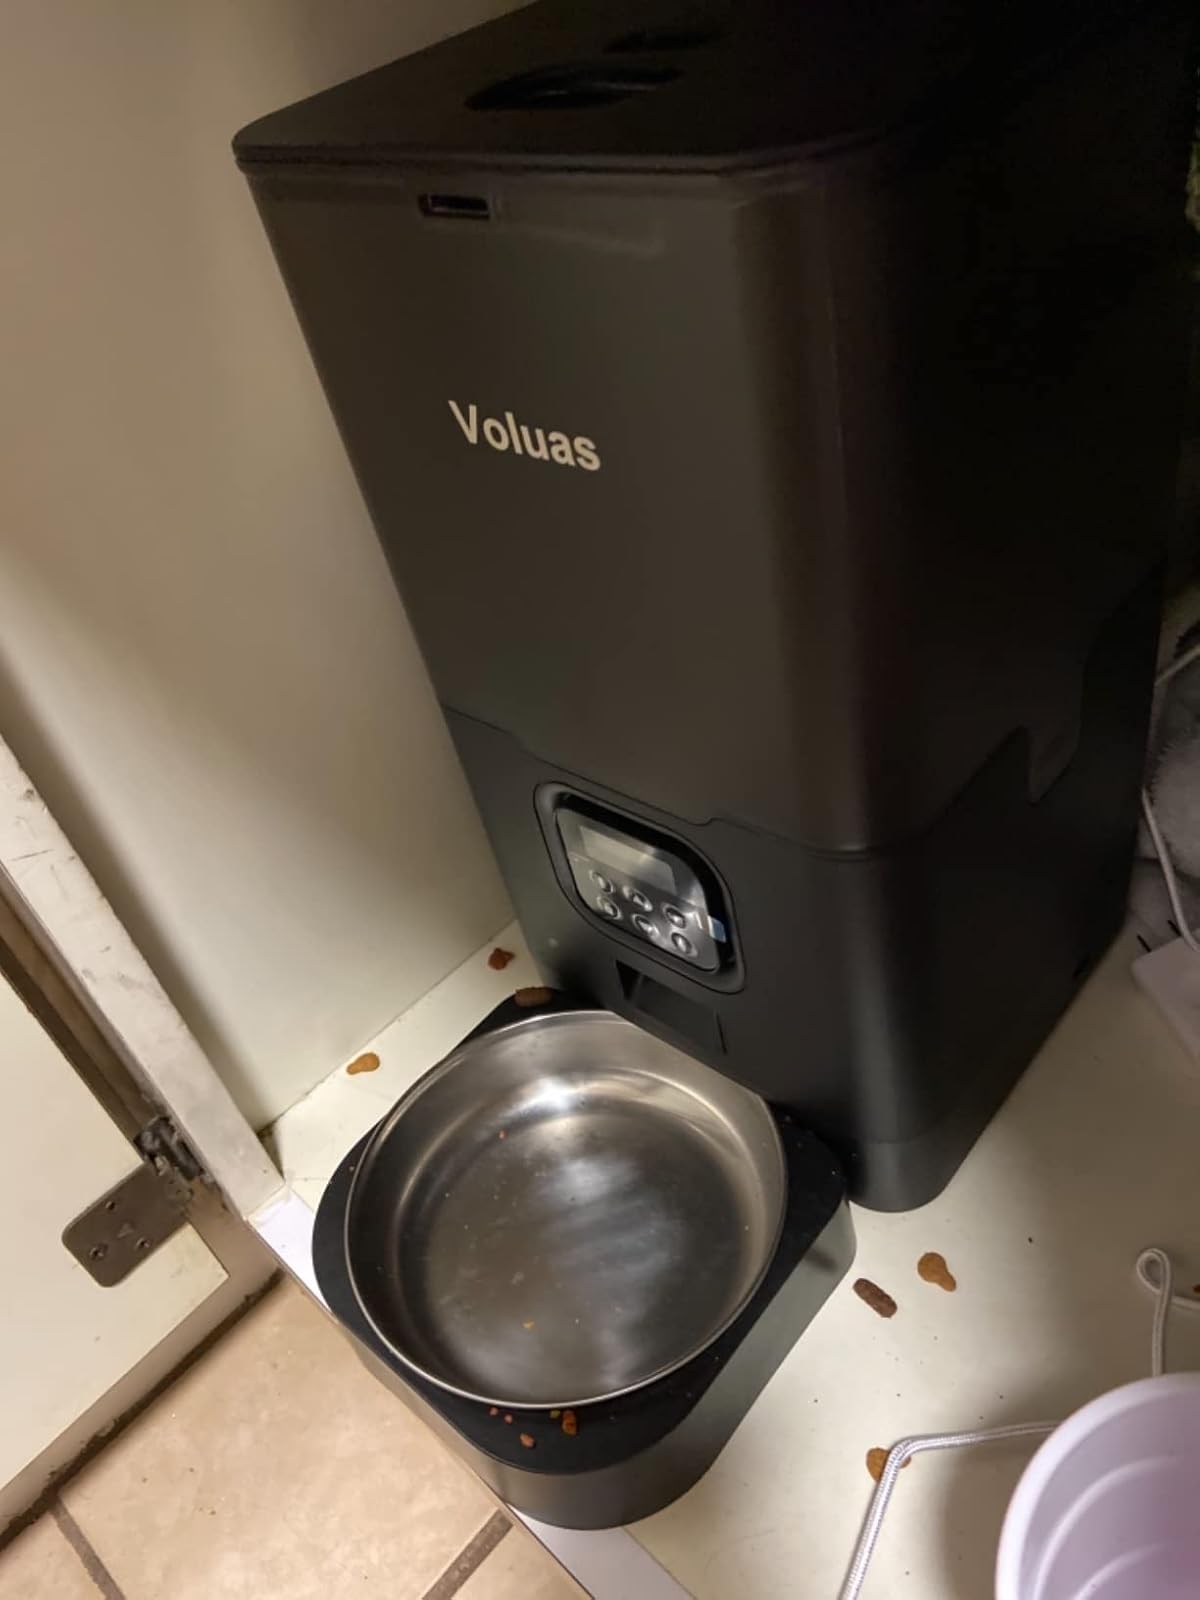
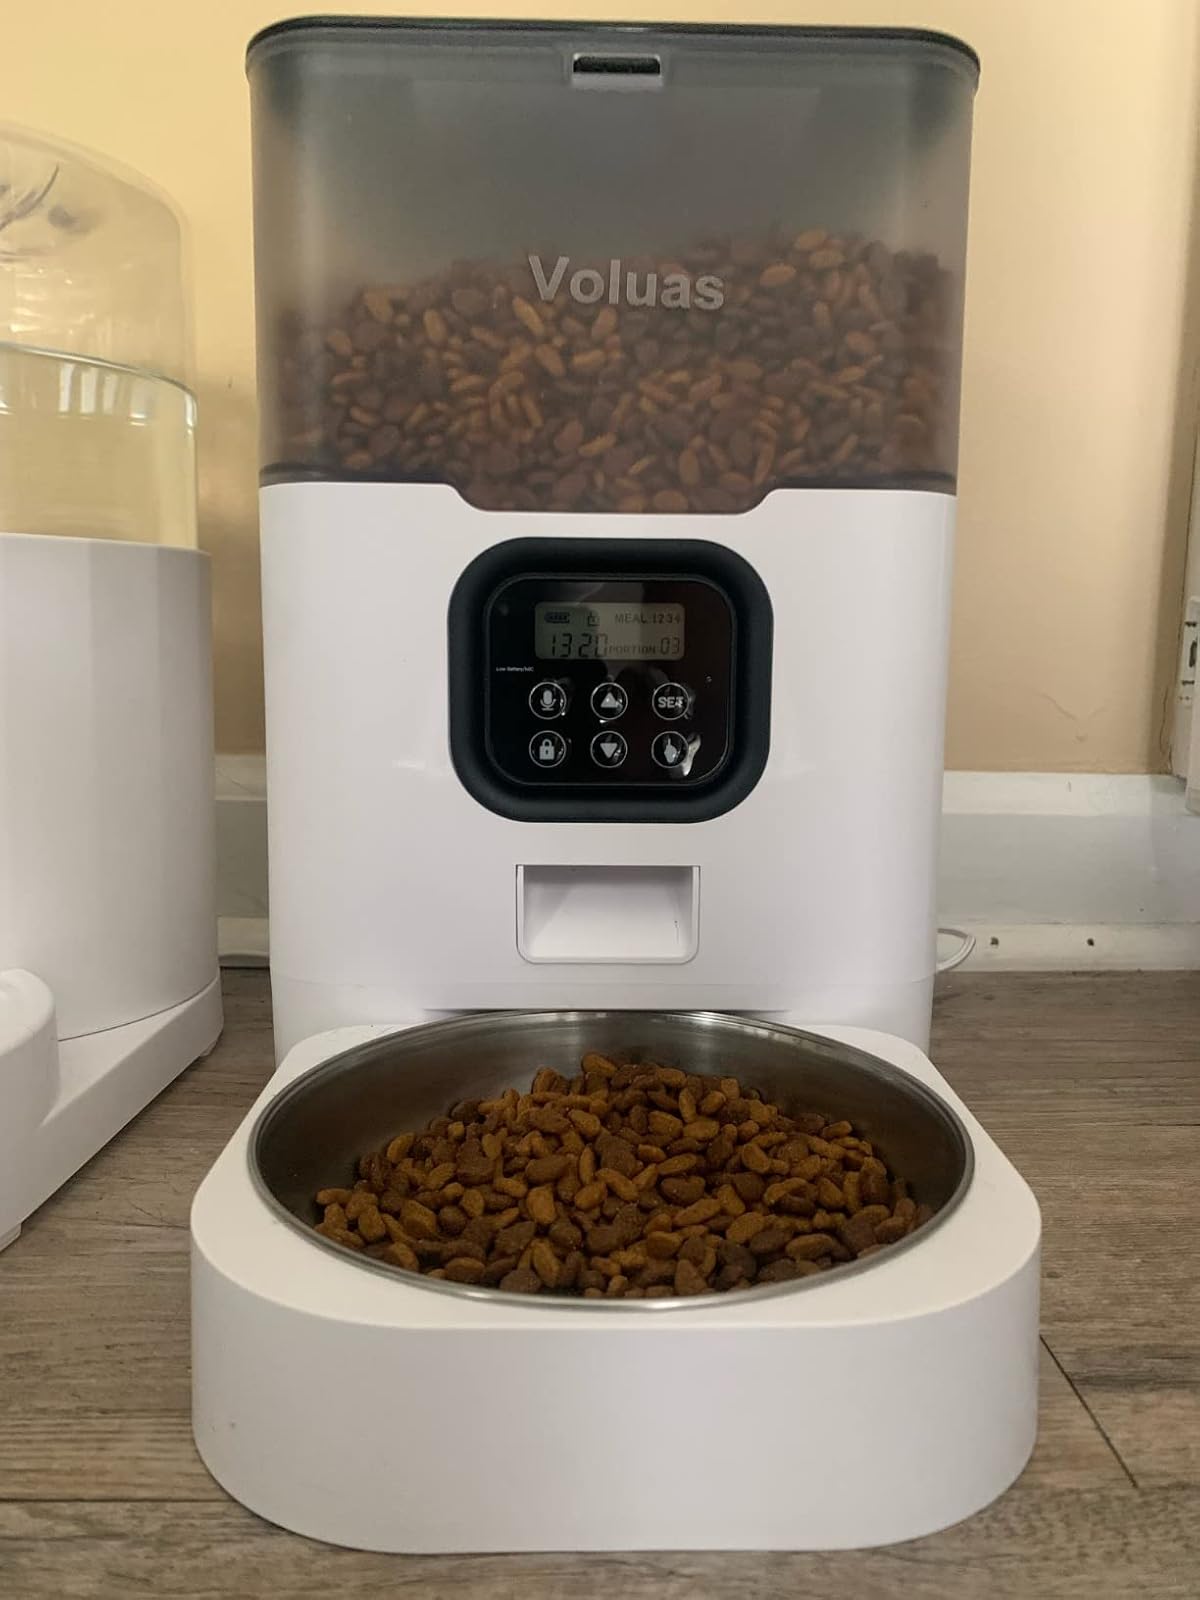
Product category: items_feeder
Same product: no